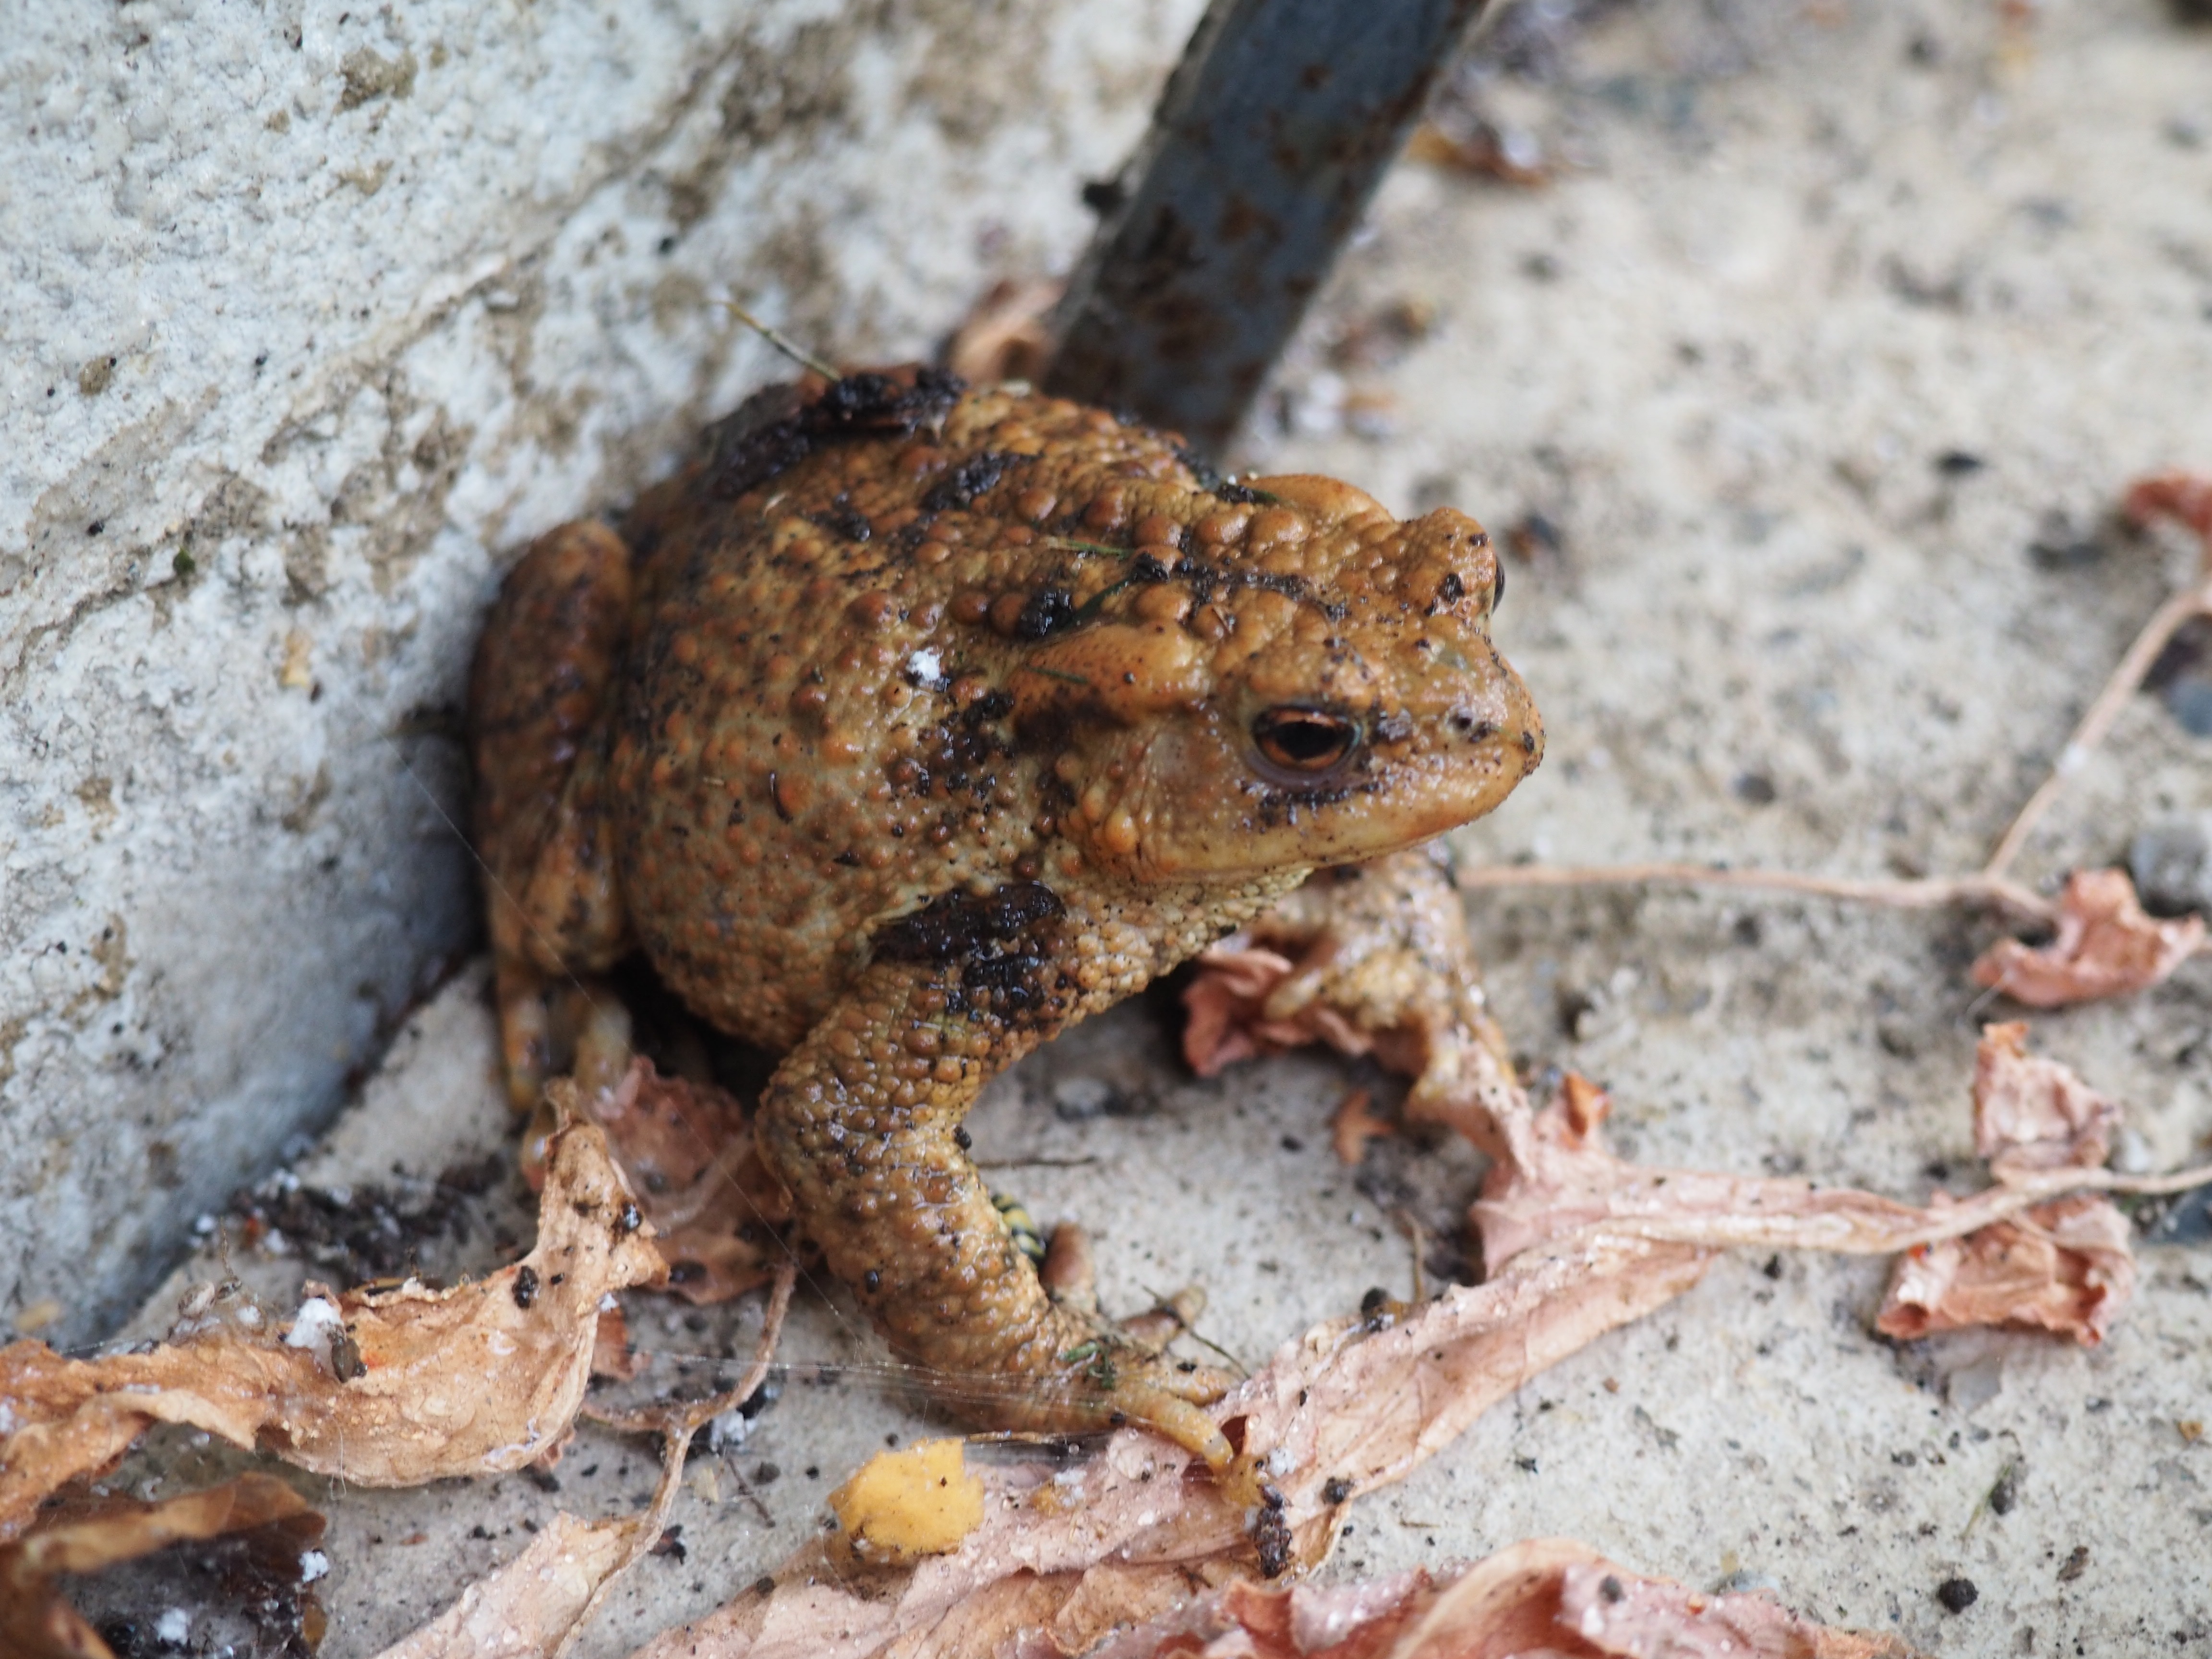
nature, animal, wildlife, brown, frog, toad, amphibian, fauna, lizard, vertebrate, newt, agamidae, salamandridae, lissotriton